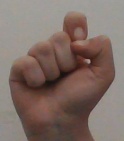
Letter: fa